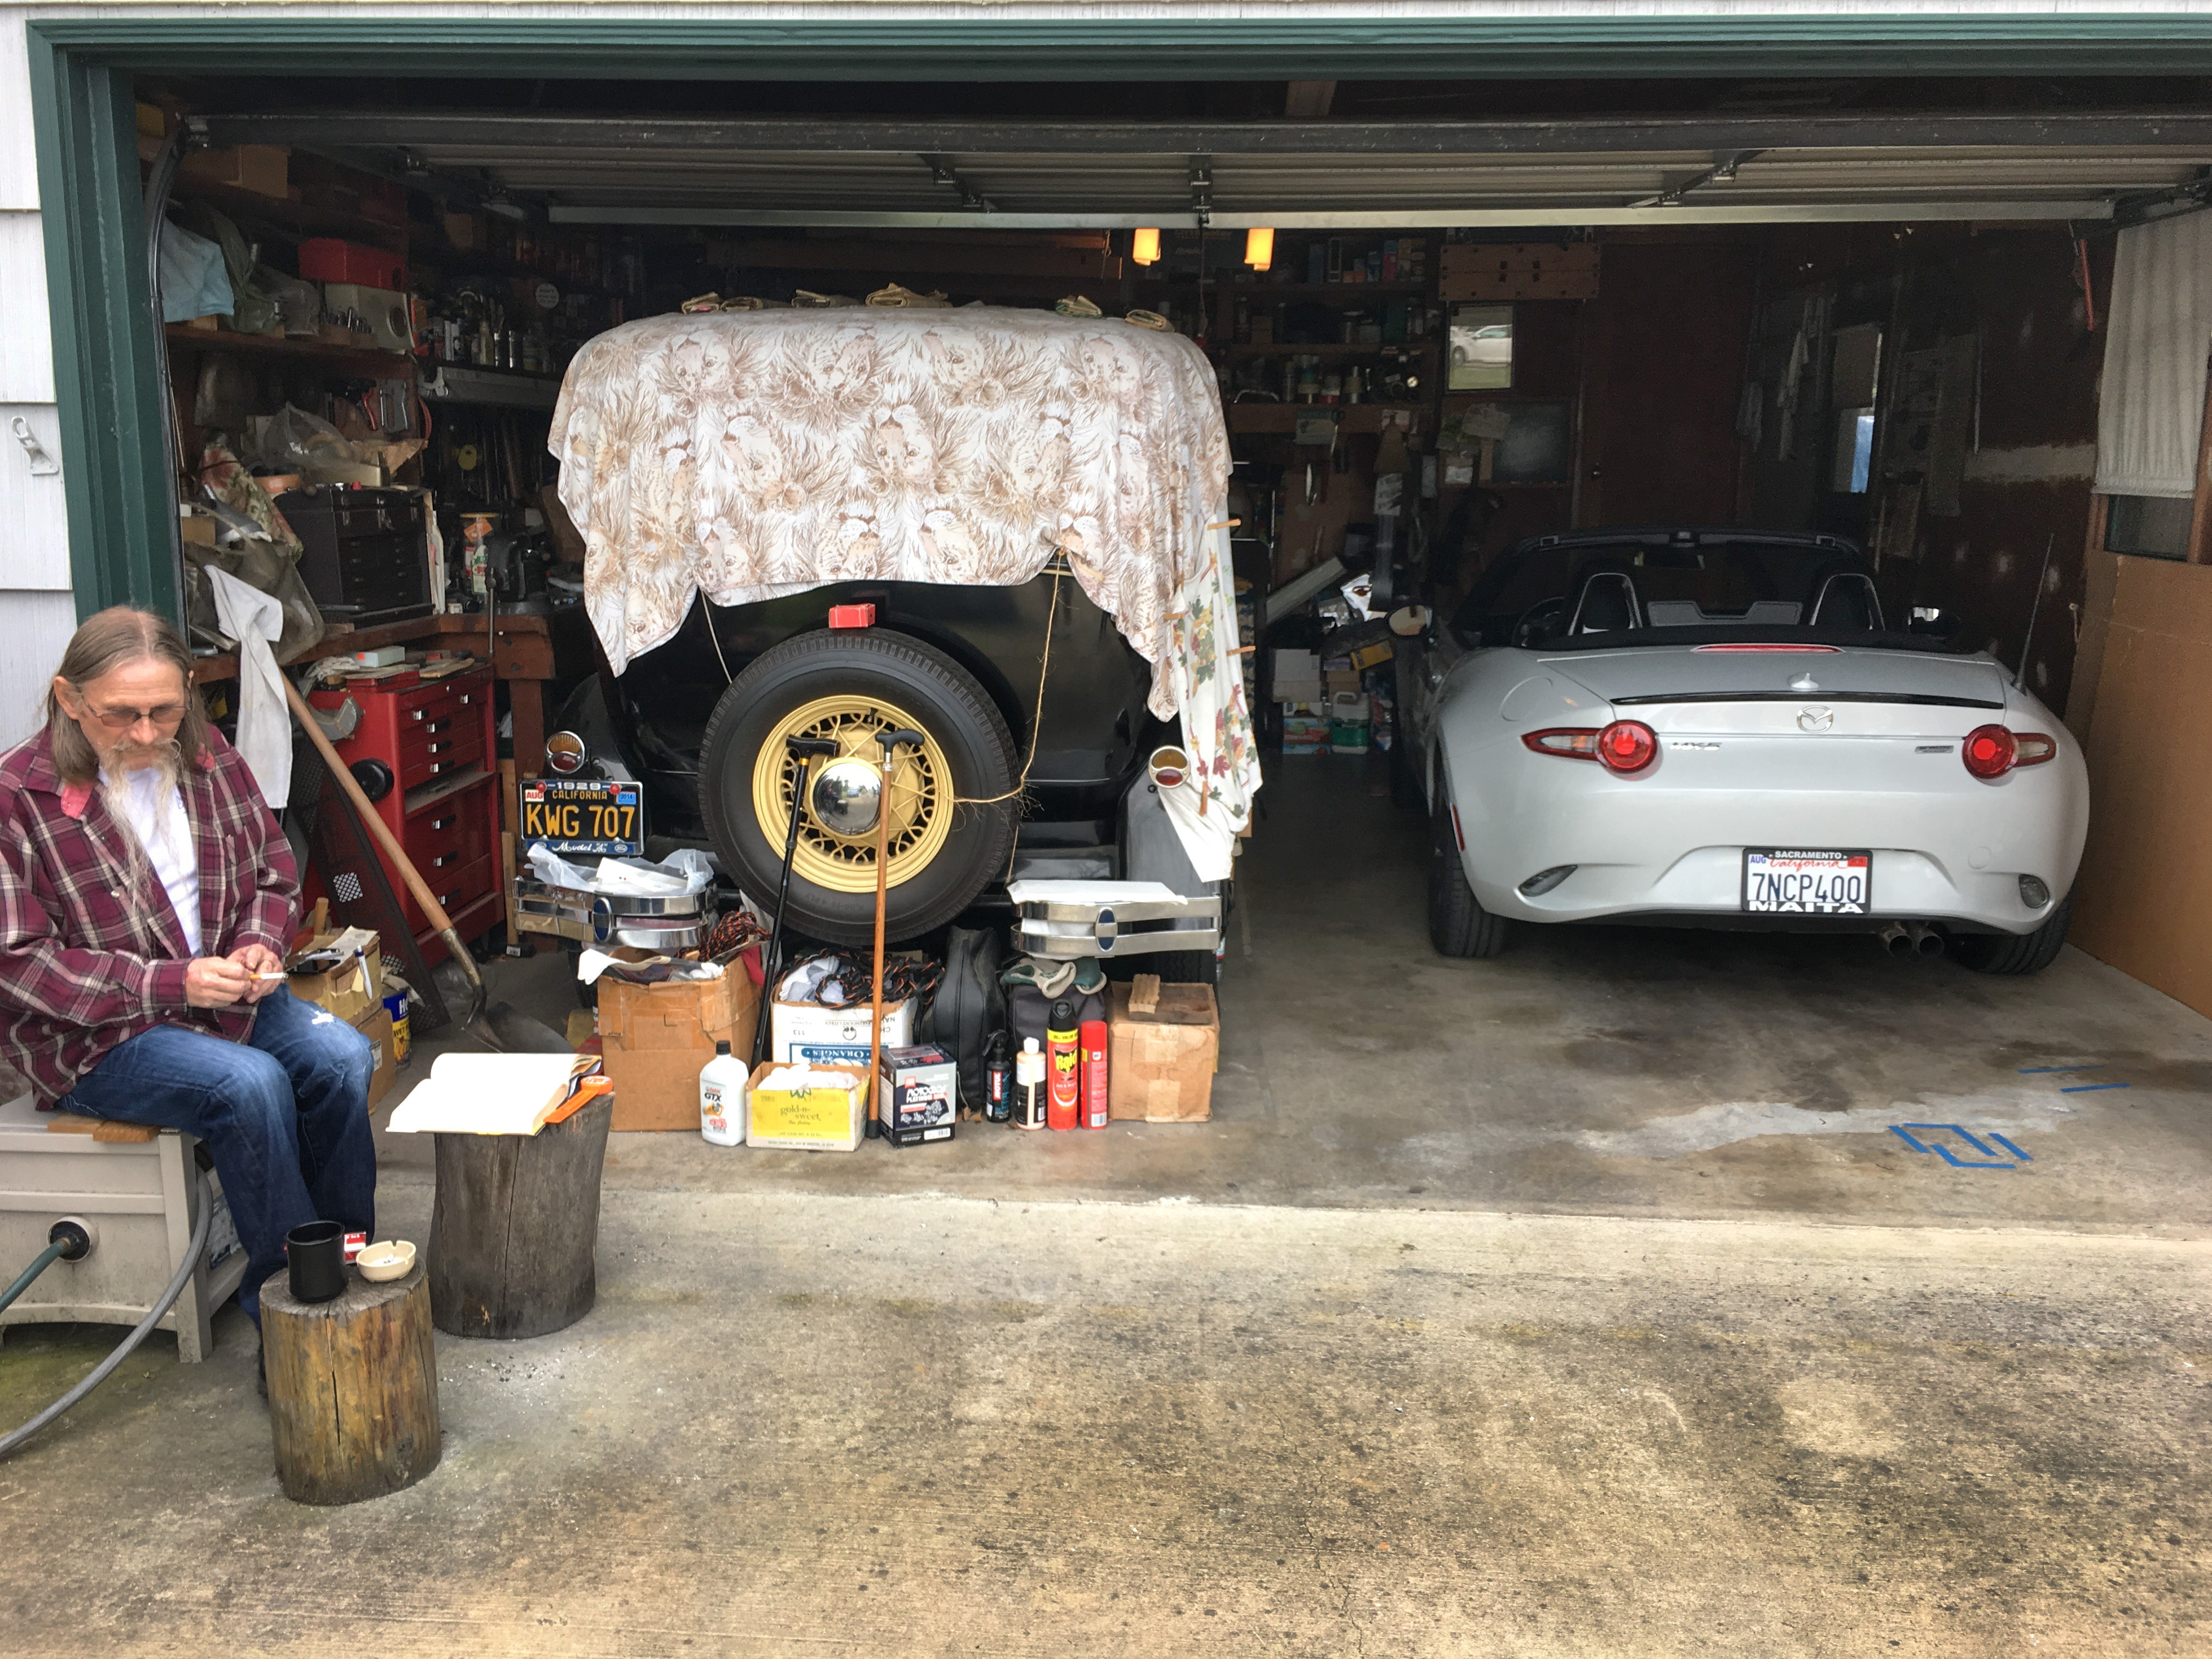
car, vehicle, garage, sports car, bumper, 2016, icing, engine, race track, modela, 366, mx5, mazdamiata, automobile make, automotive exterior, automobile repair shop